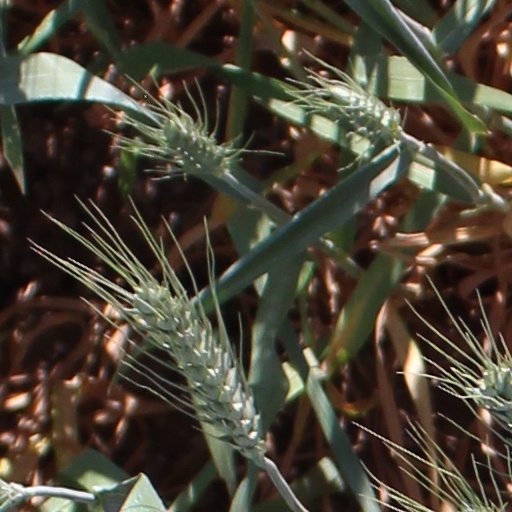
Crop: wheat